Andrei Severny (filmmaker)

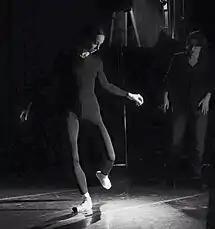

In 2013 Severny also started to develop a feature-length sci-fi film called "Zona del Silencio": a story about a journalist who gets involved in a series of mysterious events that parallel with his dangerous love affair – to be shot in Spanish on location in Mexico.